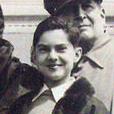
Age: 11